Sejm

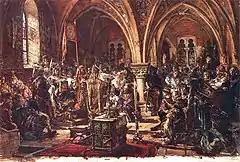
The first Sejm in Łęczyca. Recording of laws. A.D. 1180

"Sejm" (an ancient Proto-Lechitic word meaning "gathering" or "meeting") traces its roots to the King's Councils – "wiece" – which gained authority during the time of Poland's fragmentation (1146-1295). The 1180 Sejm in Łęczyca (known as the 'First Polish parliament') was the most notable, in that it established laws constraining the power of the ruler. It forbade arbitrary sequestration of supplies in the countryside and takeover of bishopric lands after the death of a bishop. These early "Sejm"s only convened at the King's behest.